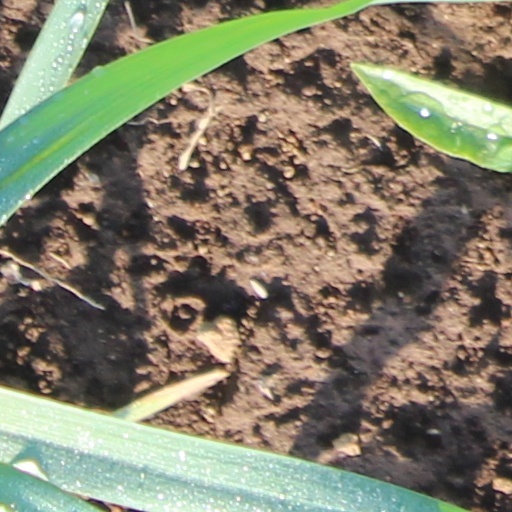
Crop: wheat